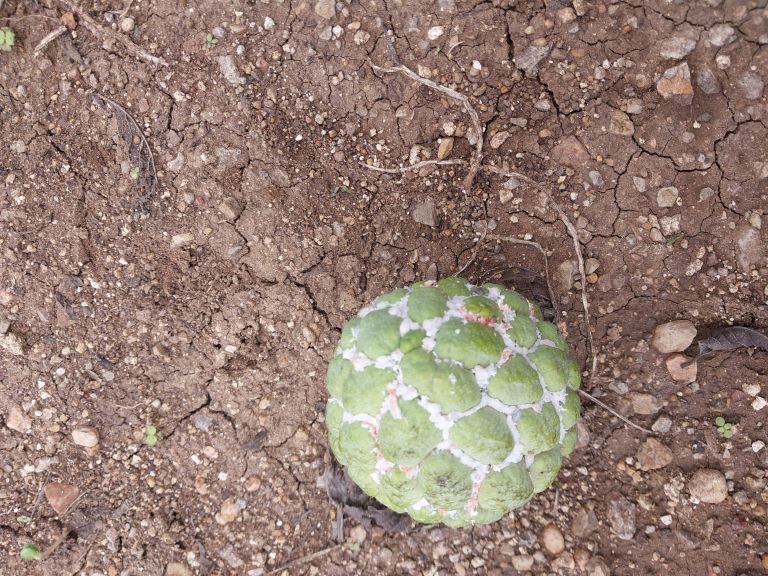
Disease label: Mealy Bug